Jupiter Icy Moons Orbiter

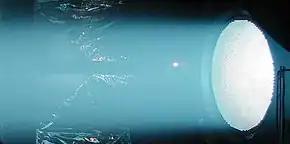
NEXIS ion engine test (2005)

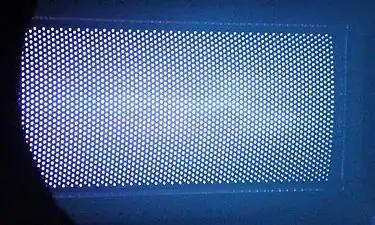
HiPEP ion engine test (2003)

The JIMO mission was proposed to include a nuclear electric propulsion system, with power provided by a small 200 kWe fission power system. The nuclear propulsion program was conducted from 2003 to 2005 by the Naval Reactors branch of the DOE.